The Night Is My Kingdom

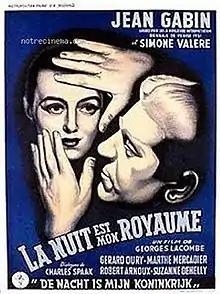

The Night Is My Kingdom (French: La nuit est mon royaume) is a 1951 French drama film directed by Georges Lacombe and starring Jean Gabin, Simone Valère and Gérard Oury. Gabin was awarded the Volpi Cup for Best Actor at the 1951 Venice Film Festival. It was shot at the Saint-Maurice Studios in Paris. The film's sets were designed by the art directors Rino Mondellini and René Moulaert.